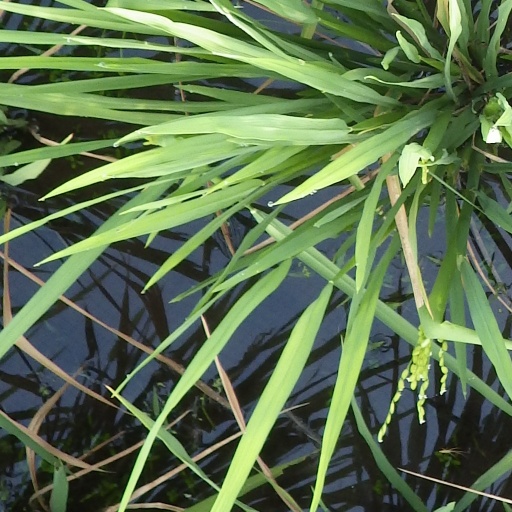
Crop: rice